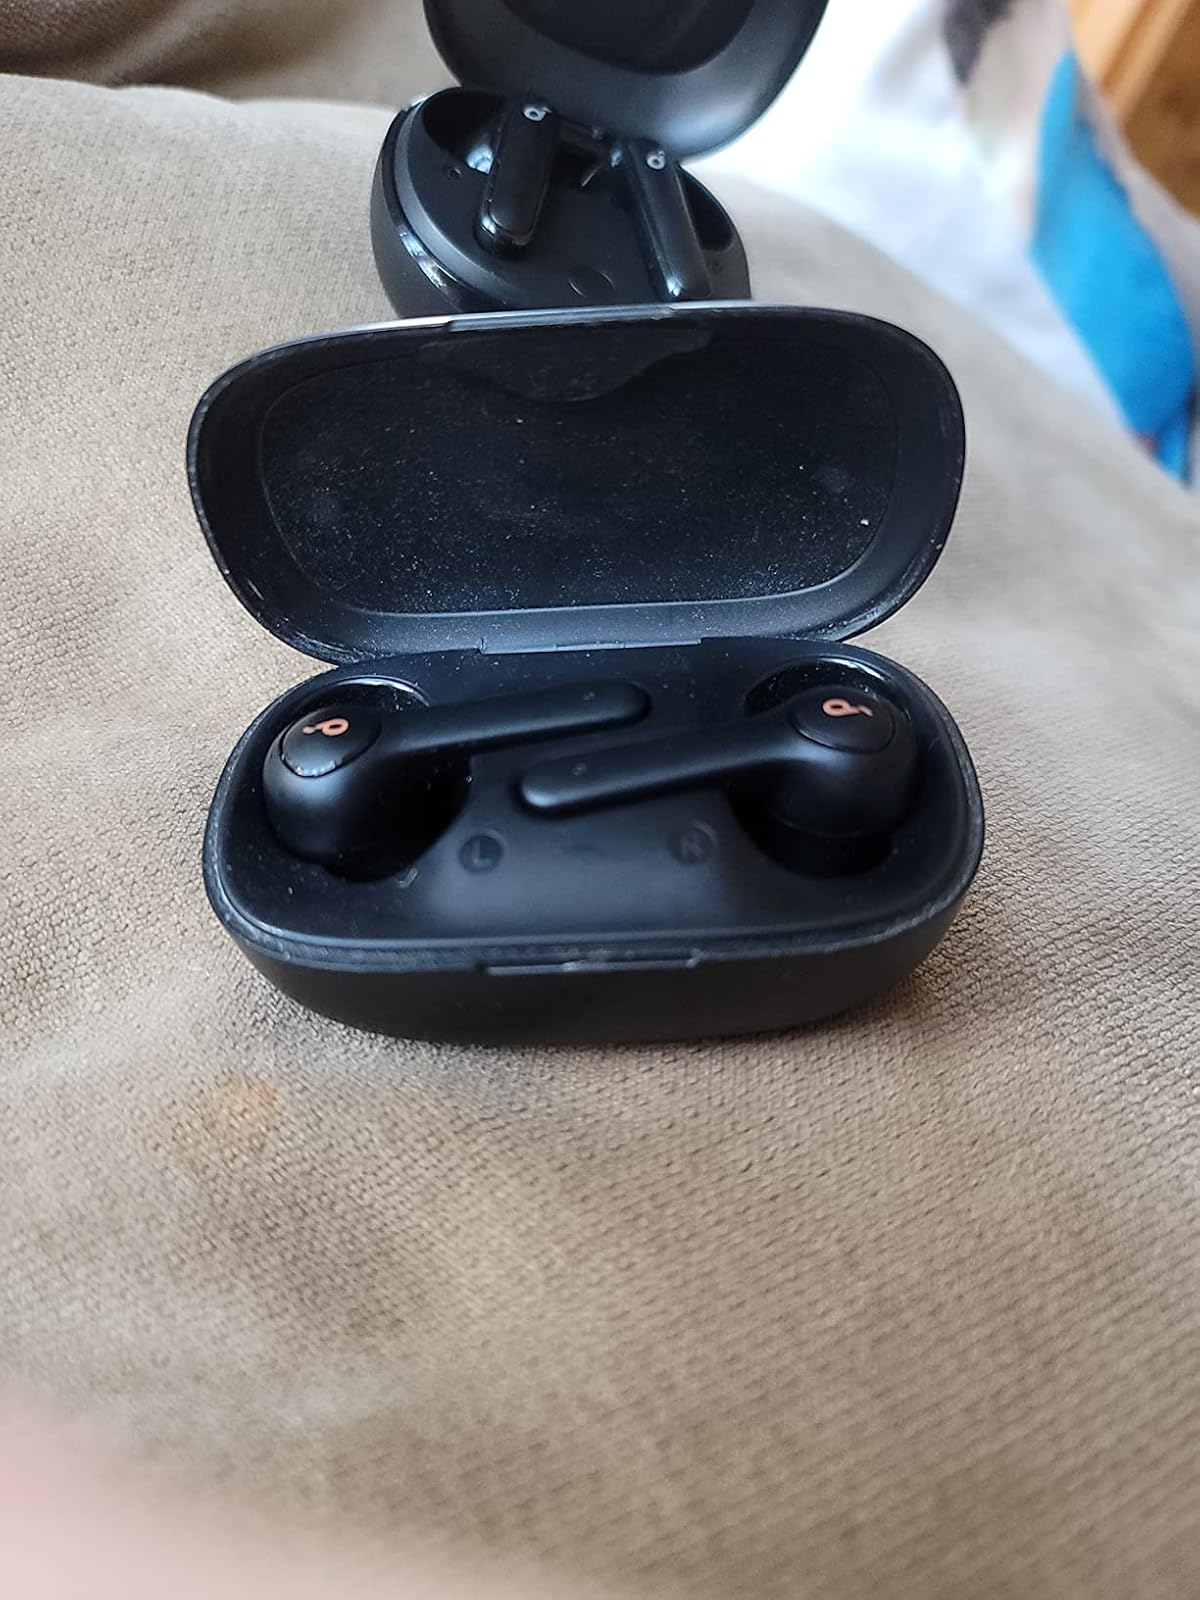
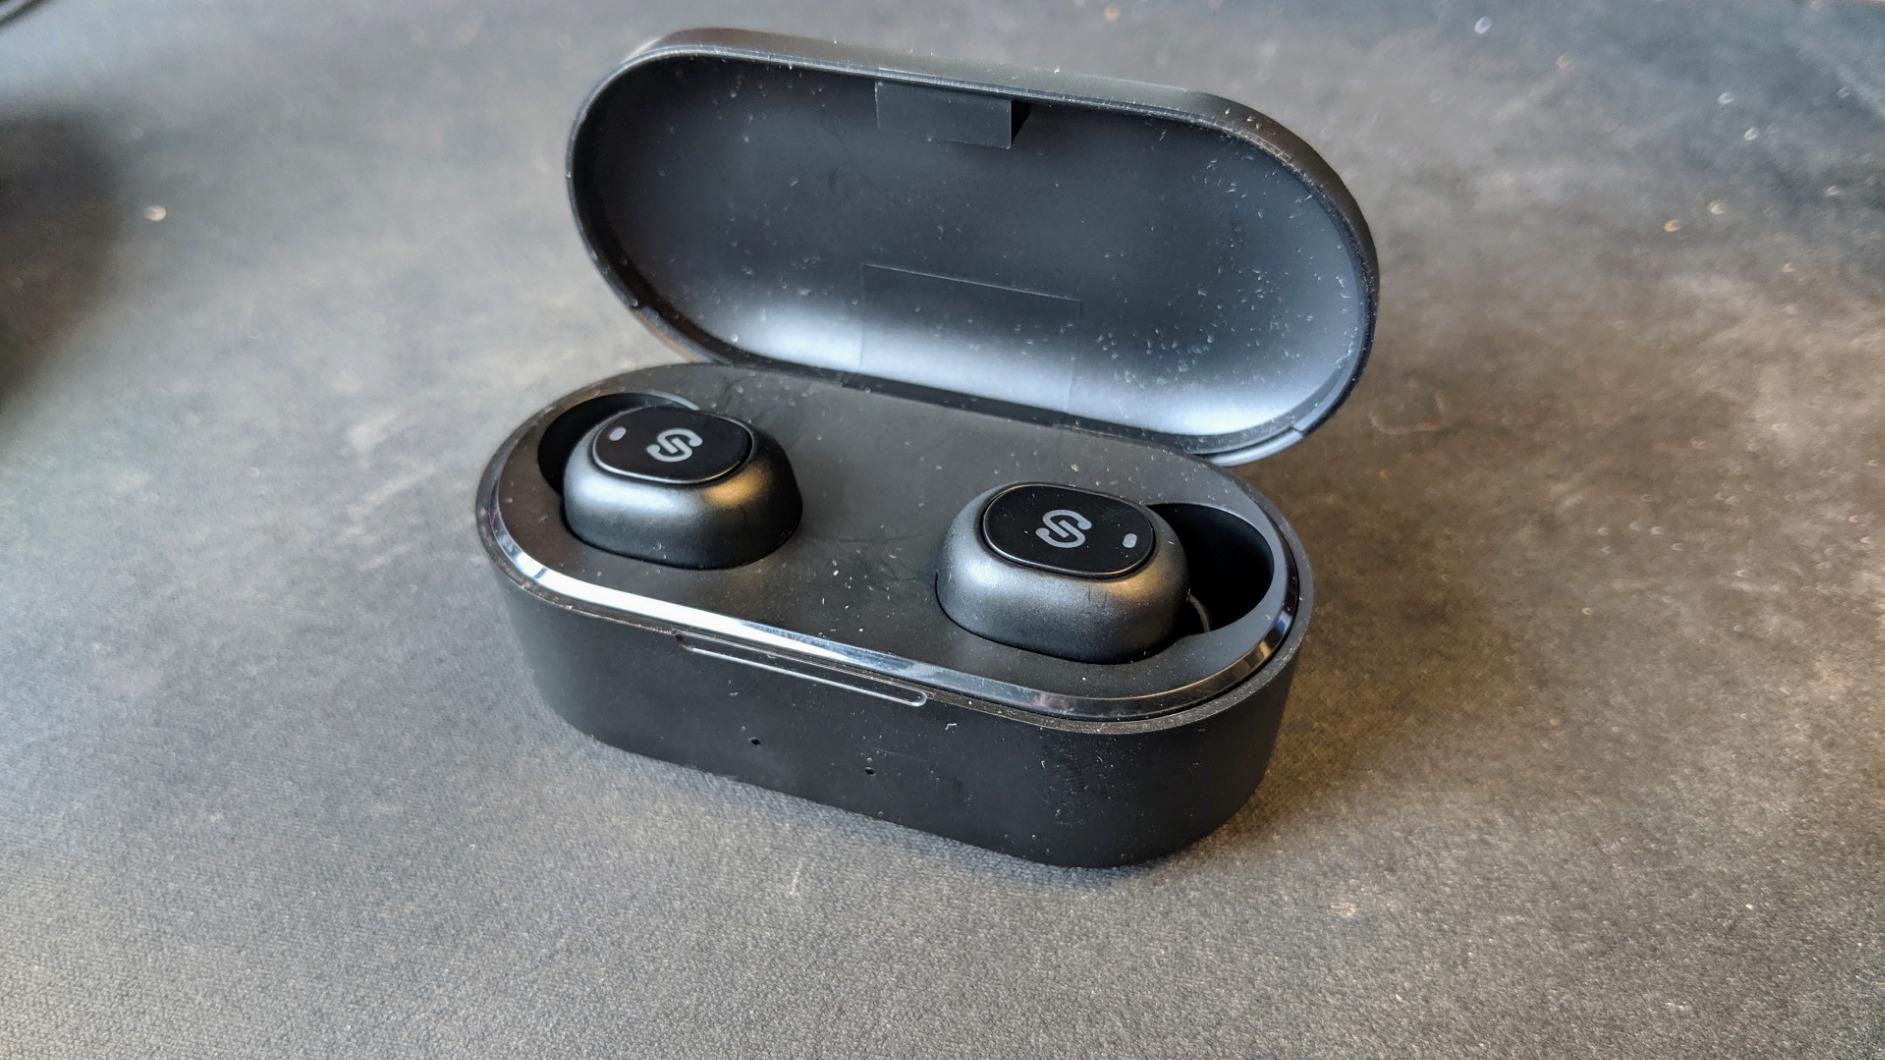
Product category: earbuds
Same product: no